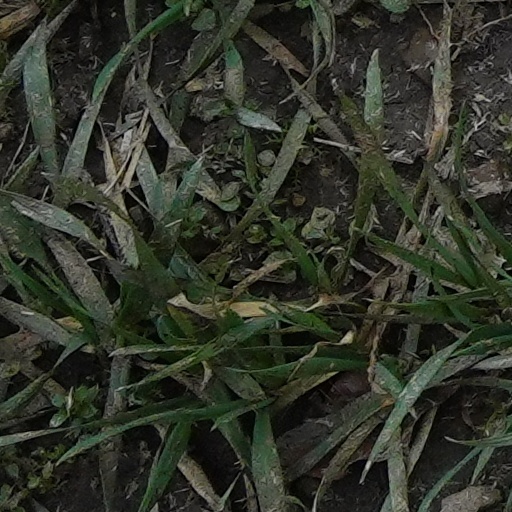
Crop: wheat